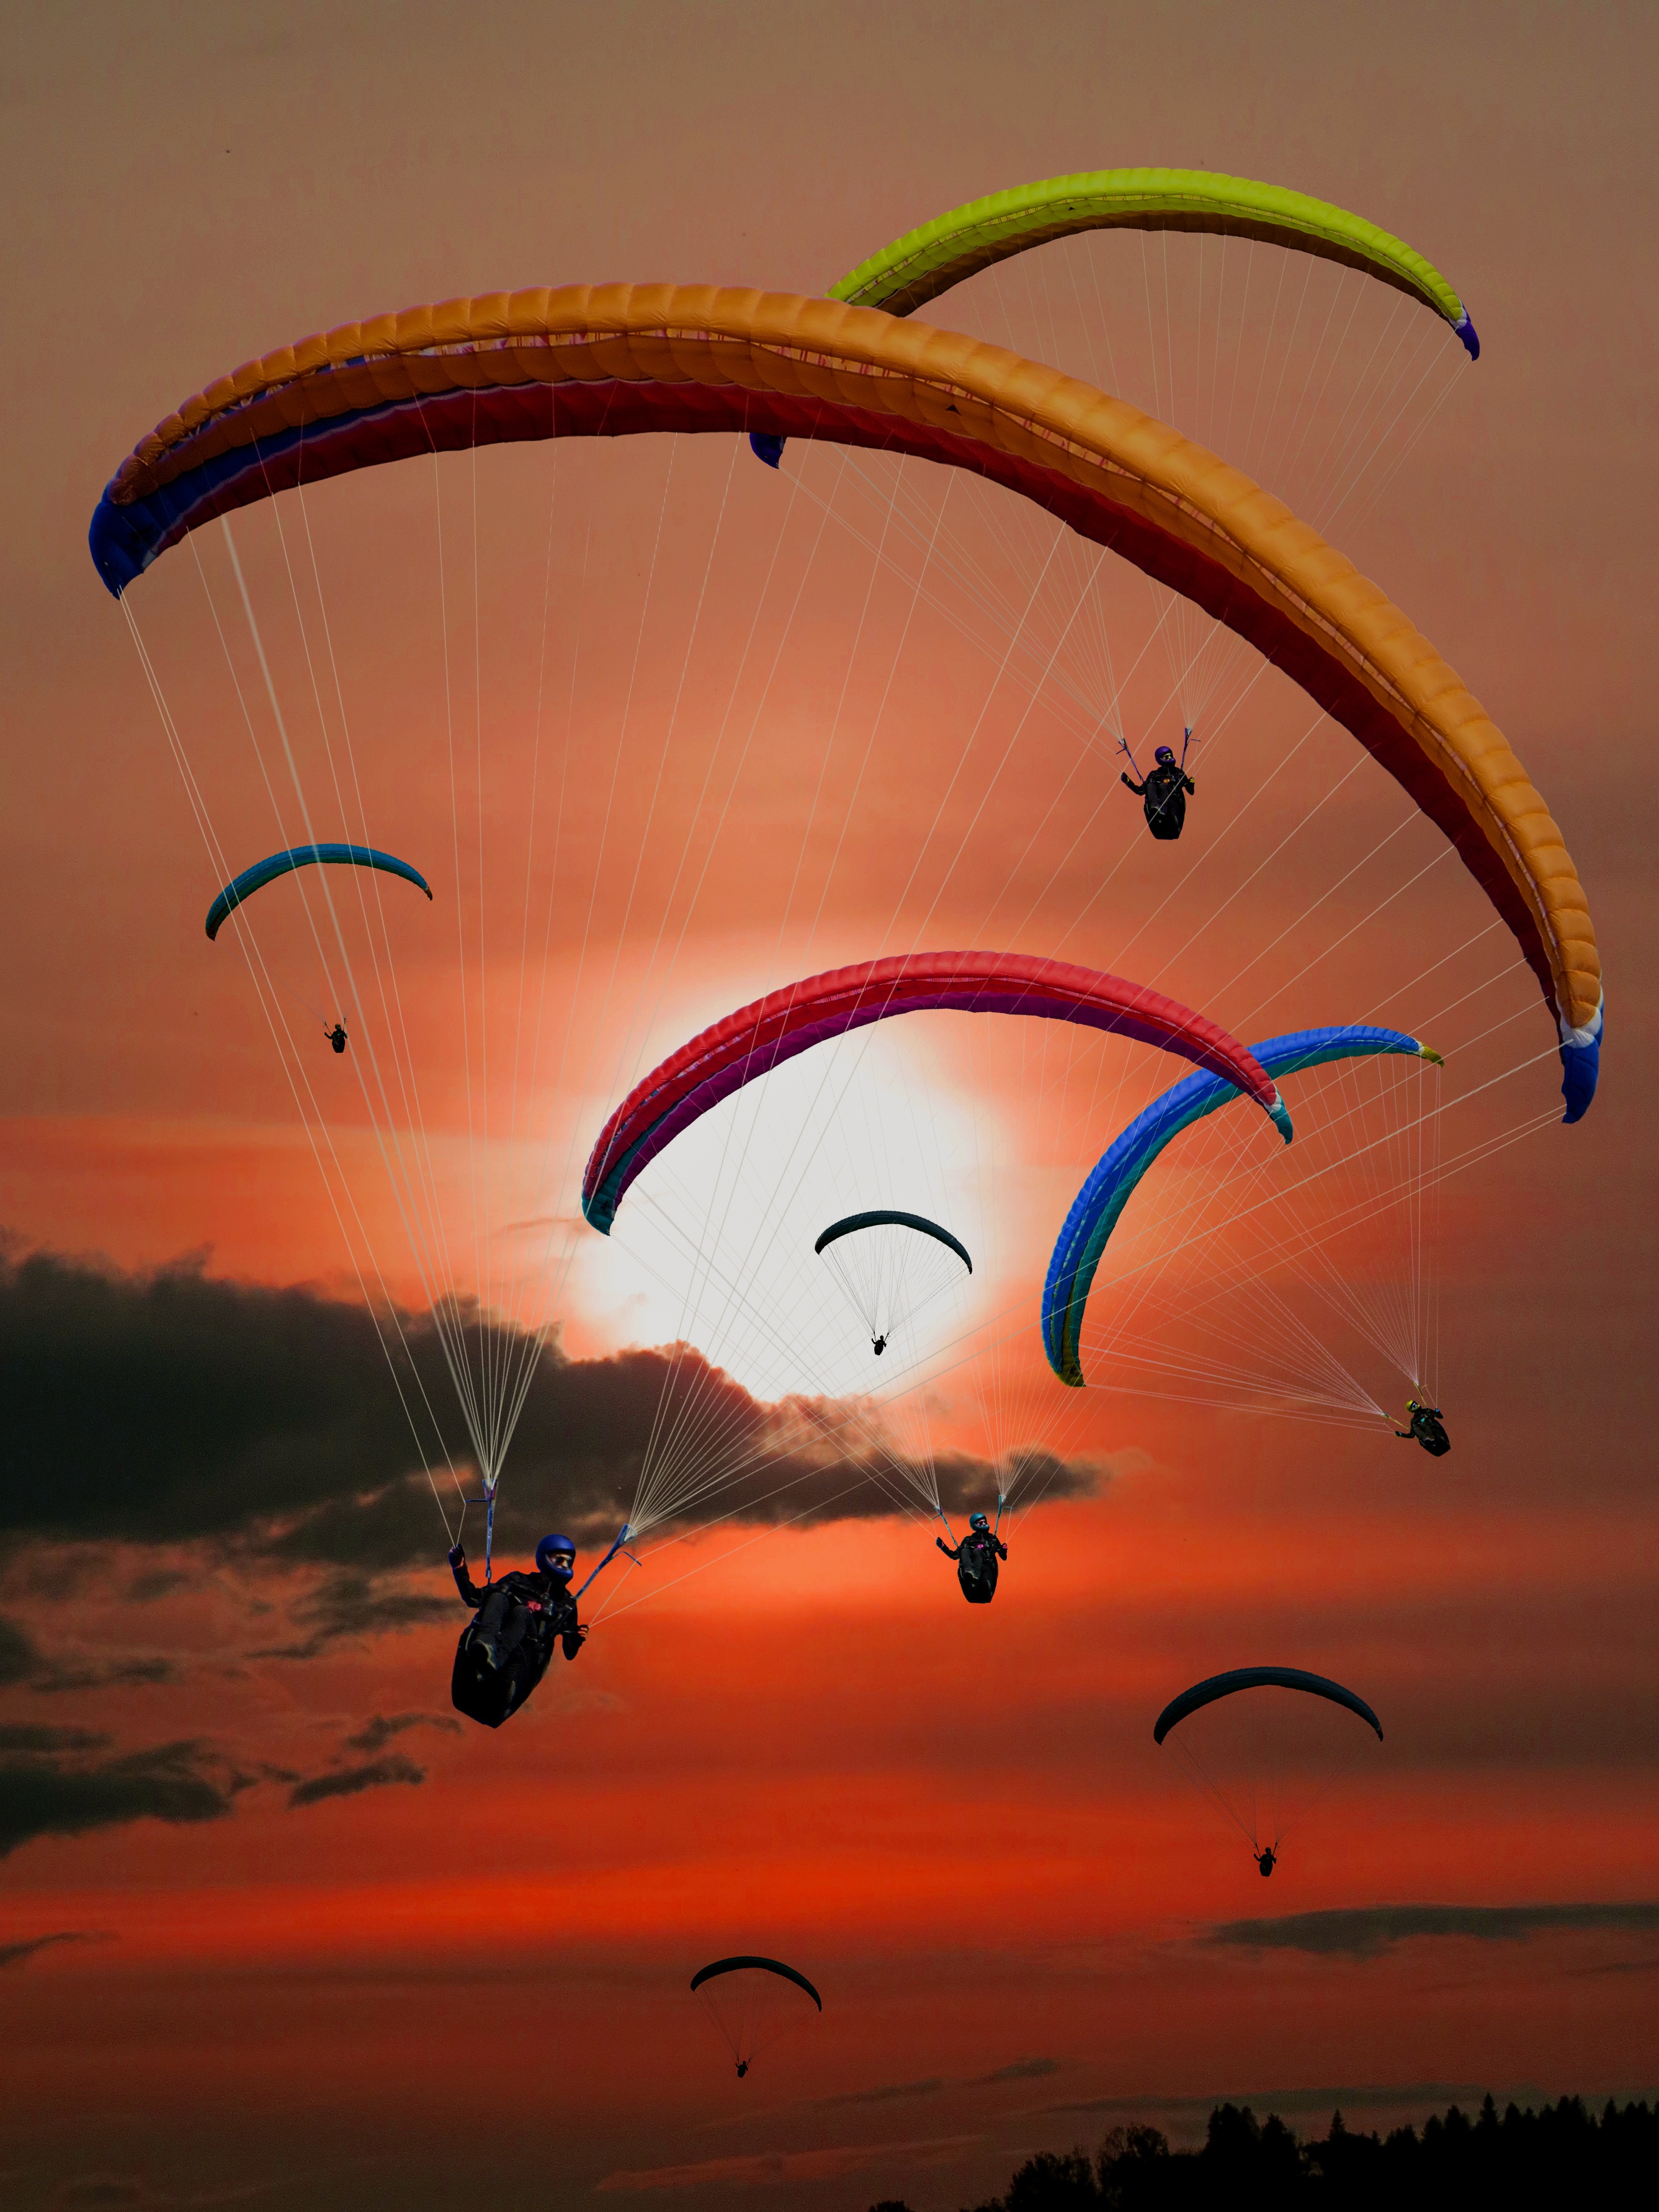
wing, sky, sun, sunset, sport, fly, paragliding, paraglider, illustration, sports, abendstimmung, back light, air sports, adventurer, atmosphere of earth, windsports